Williamson College

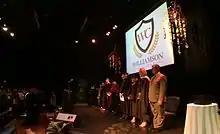
Williamson College 2016 Commencement Ceremony

Williamson College is a non-denominational Christian college and as such, holds no affiliation to any specific Christian denomination. It is guided by a 12-member board of trustees.